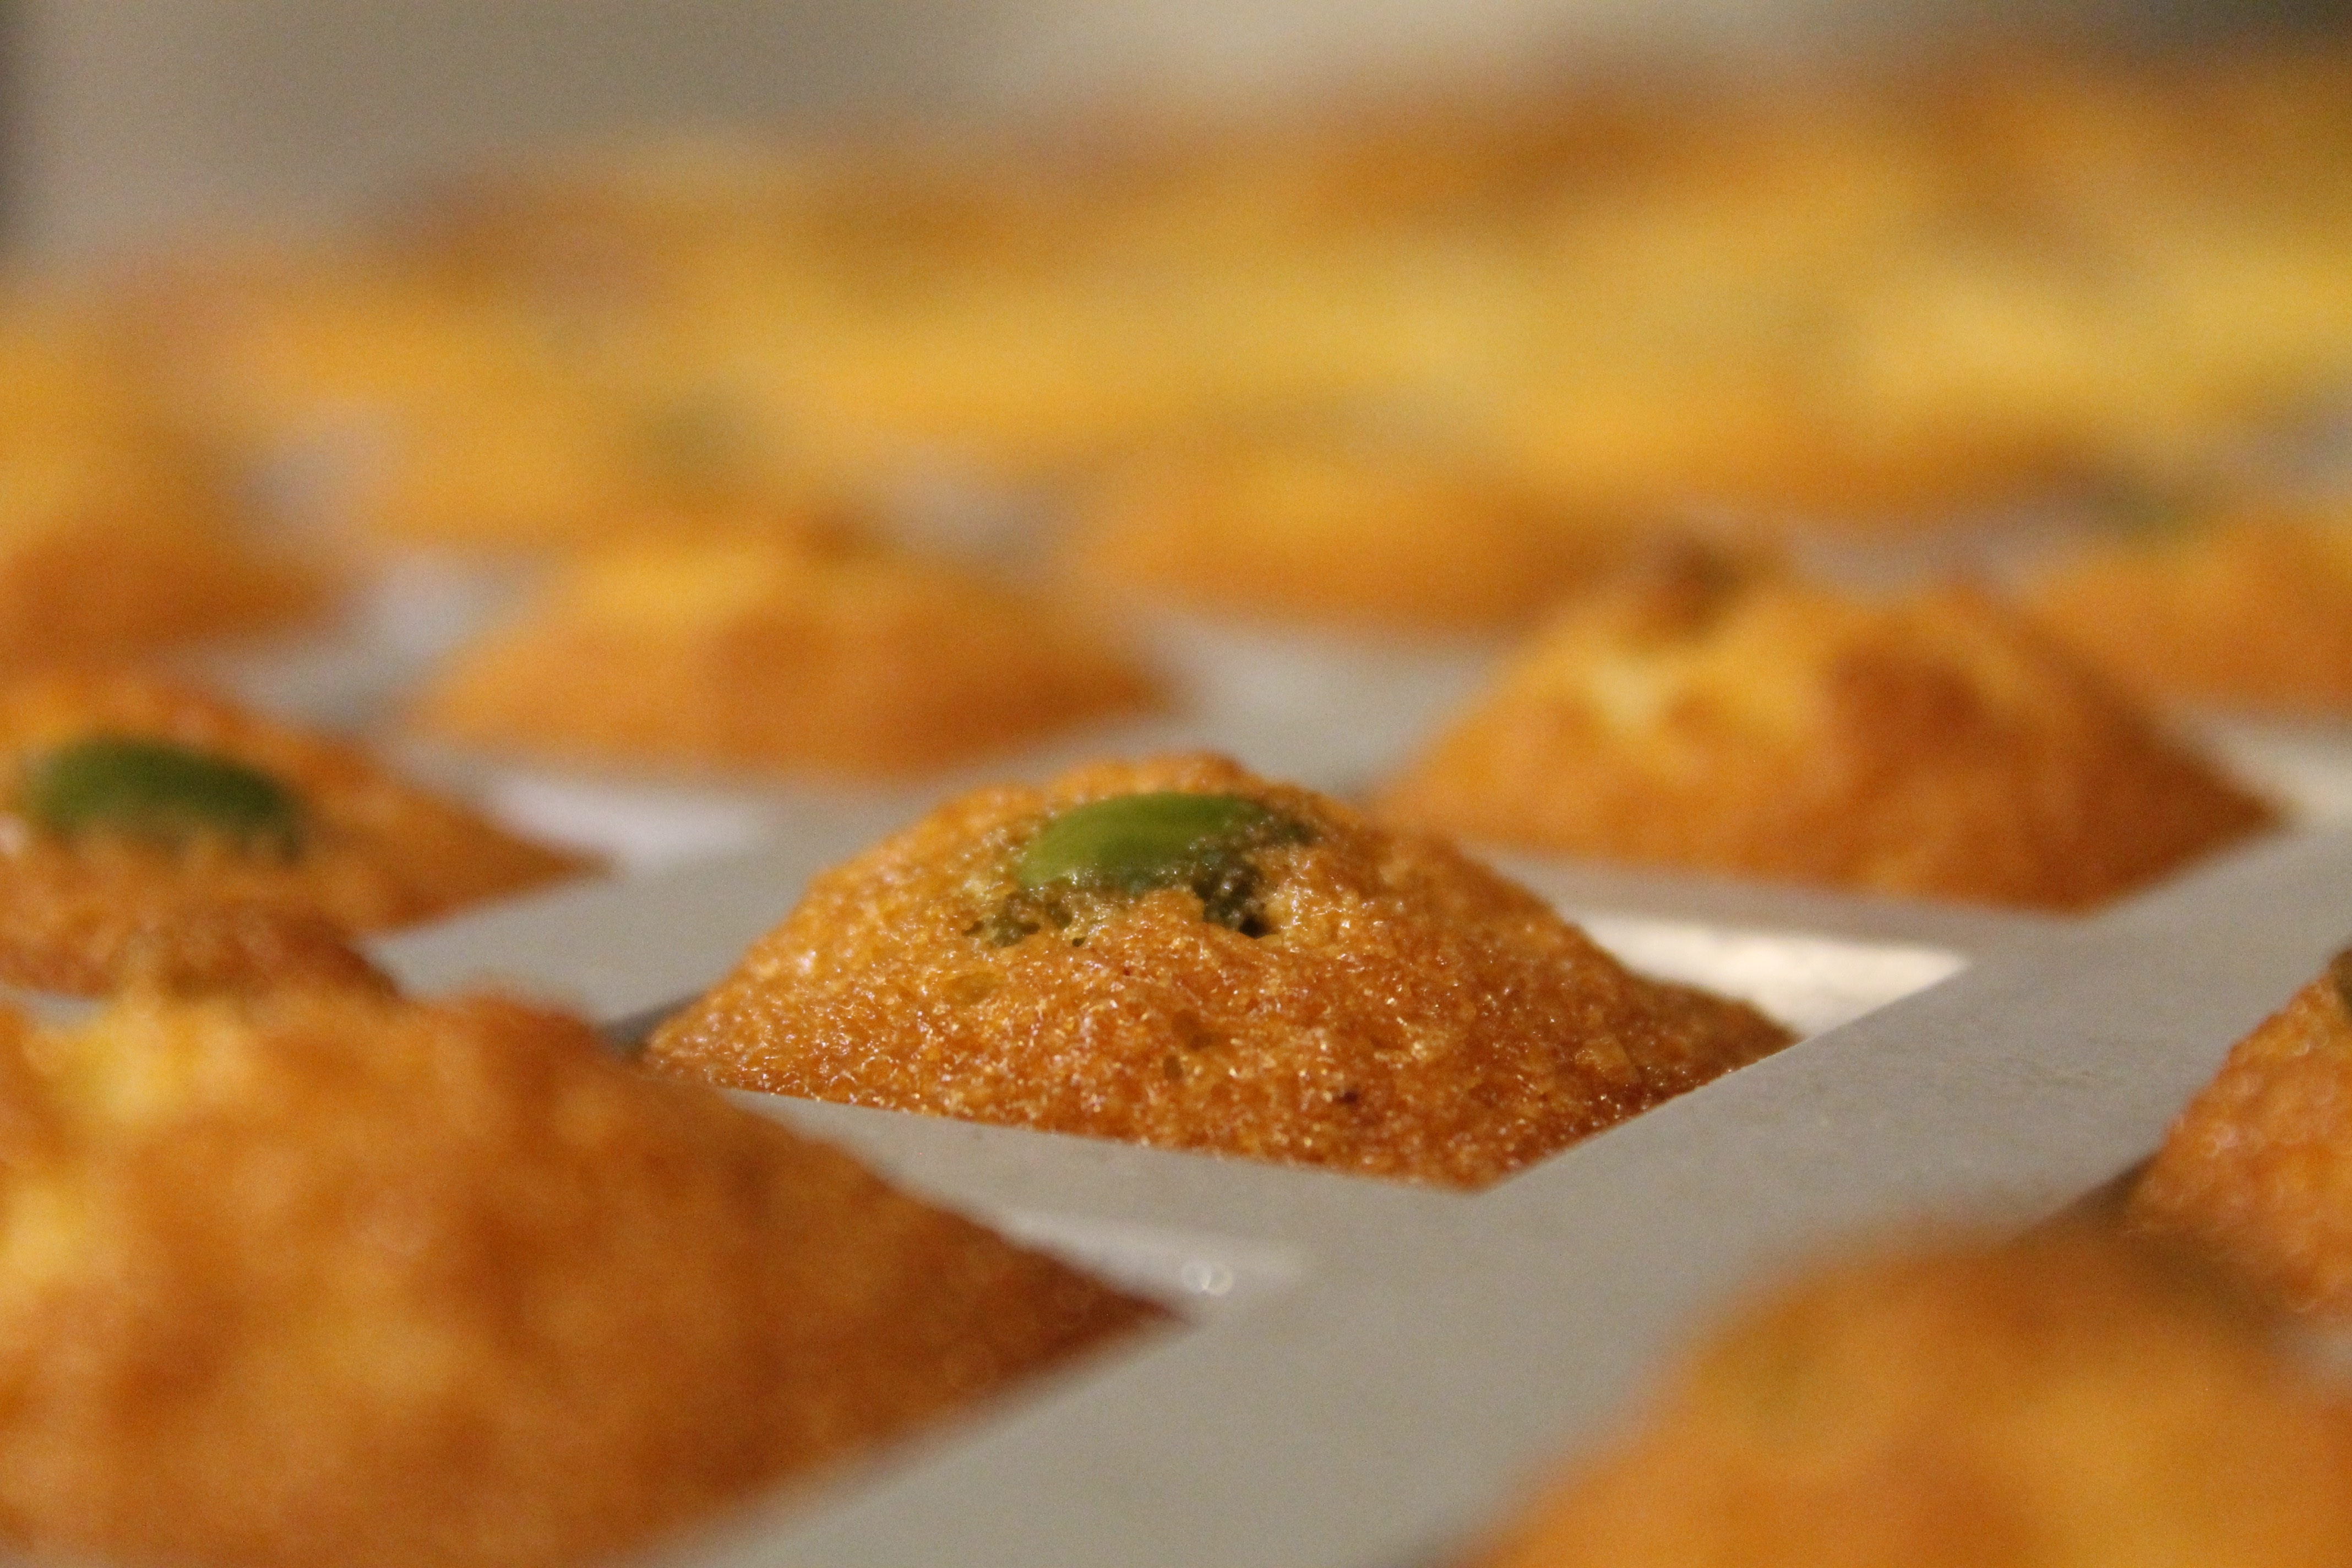
dish, food, cooking, produce, vegetable, kitchen, fast food, cuisine, cake, asian food, pistachio, vegetarian food, gastronomy, financial, junk food, arancini, snack food, fried food